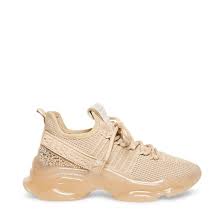
Label: Sneaker